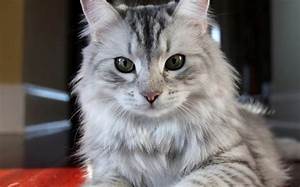
Label: cat